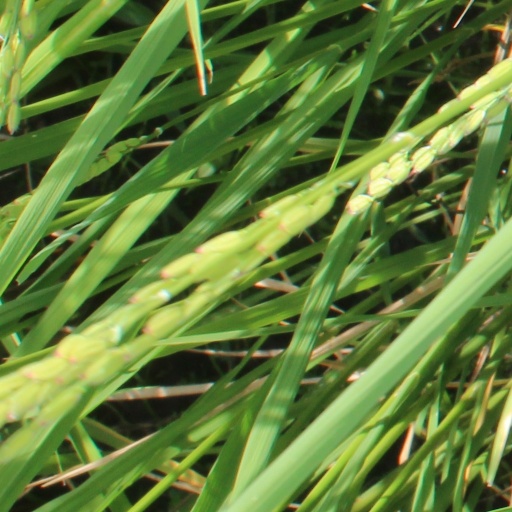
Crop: rice